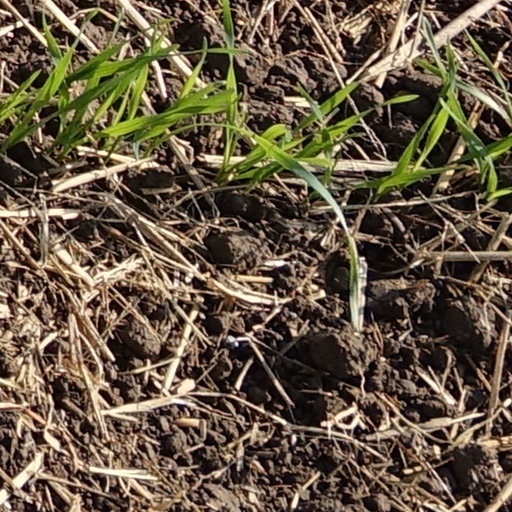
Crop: wheat